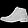
Label: Ankle boot